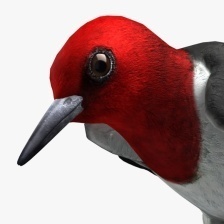
Species: RED HEADED WOODPECKER
Scientific name: MELANERPES ERYTHROCEPHALUS